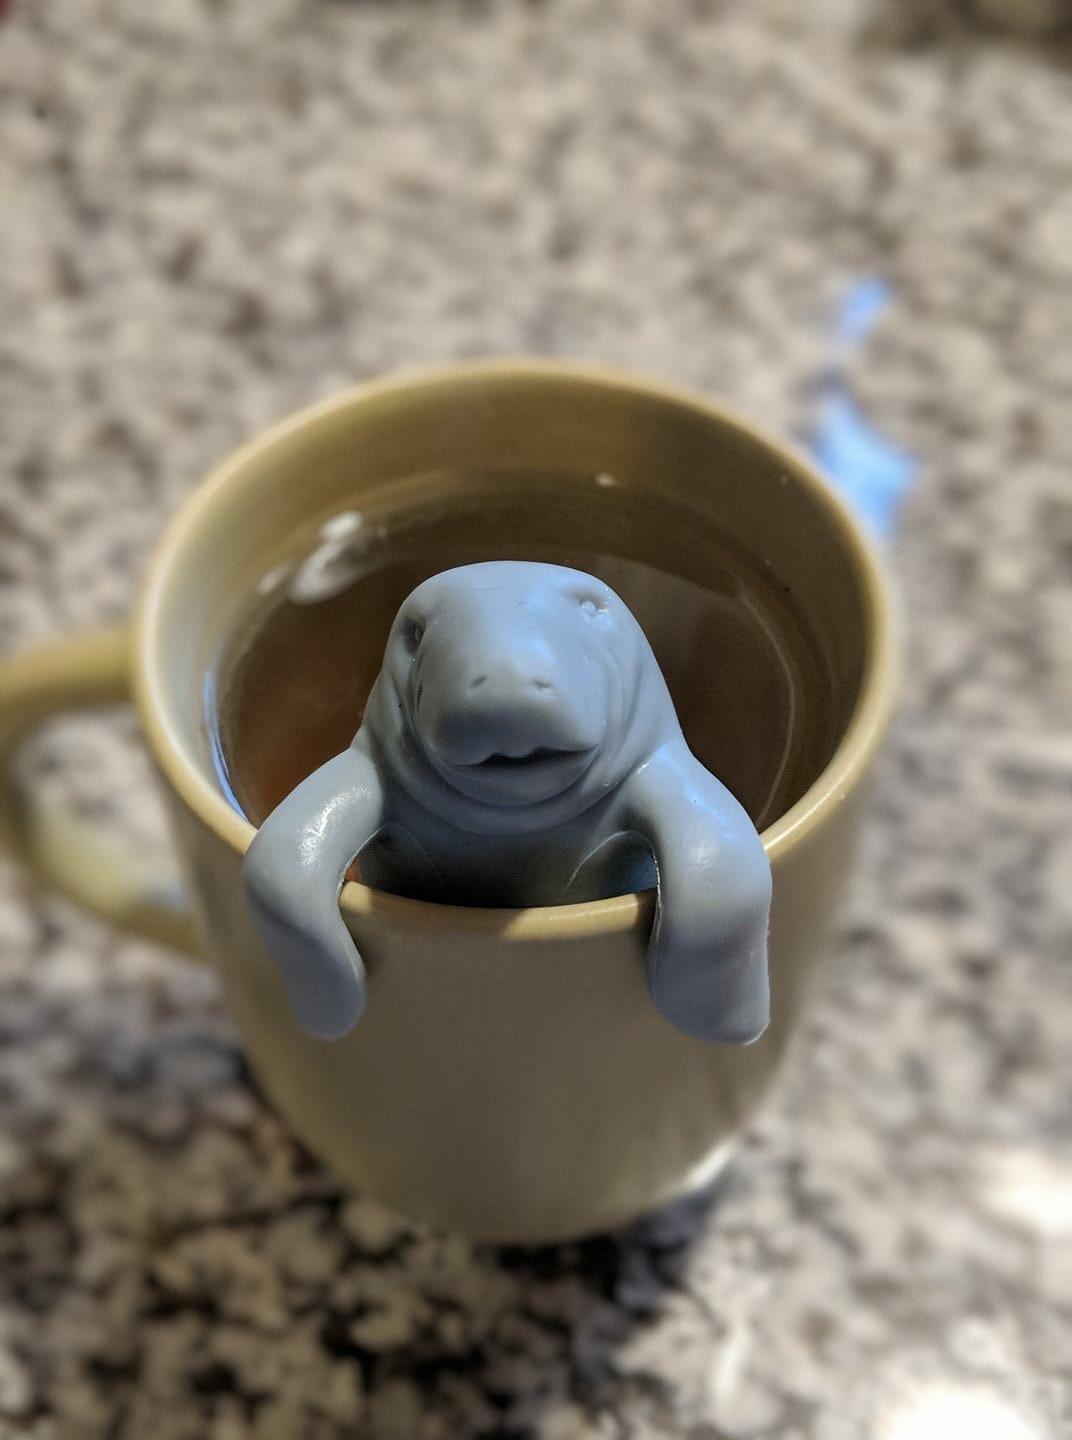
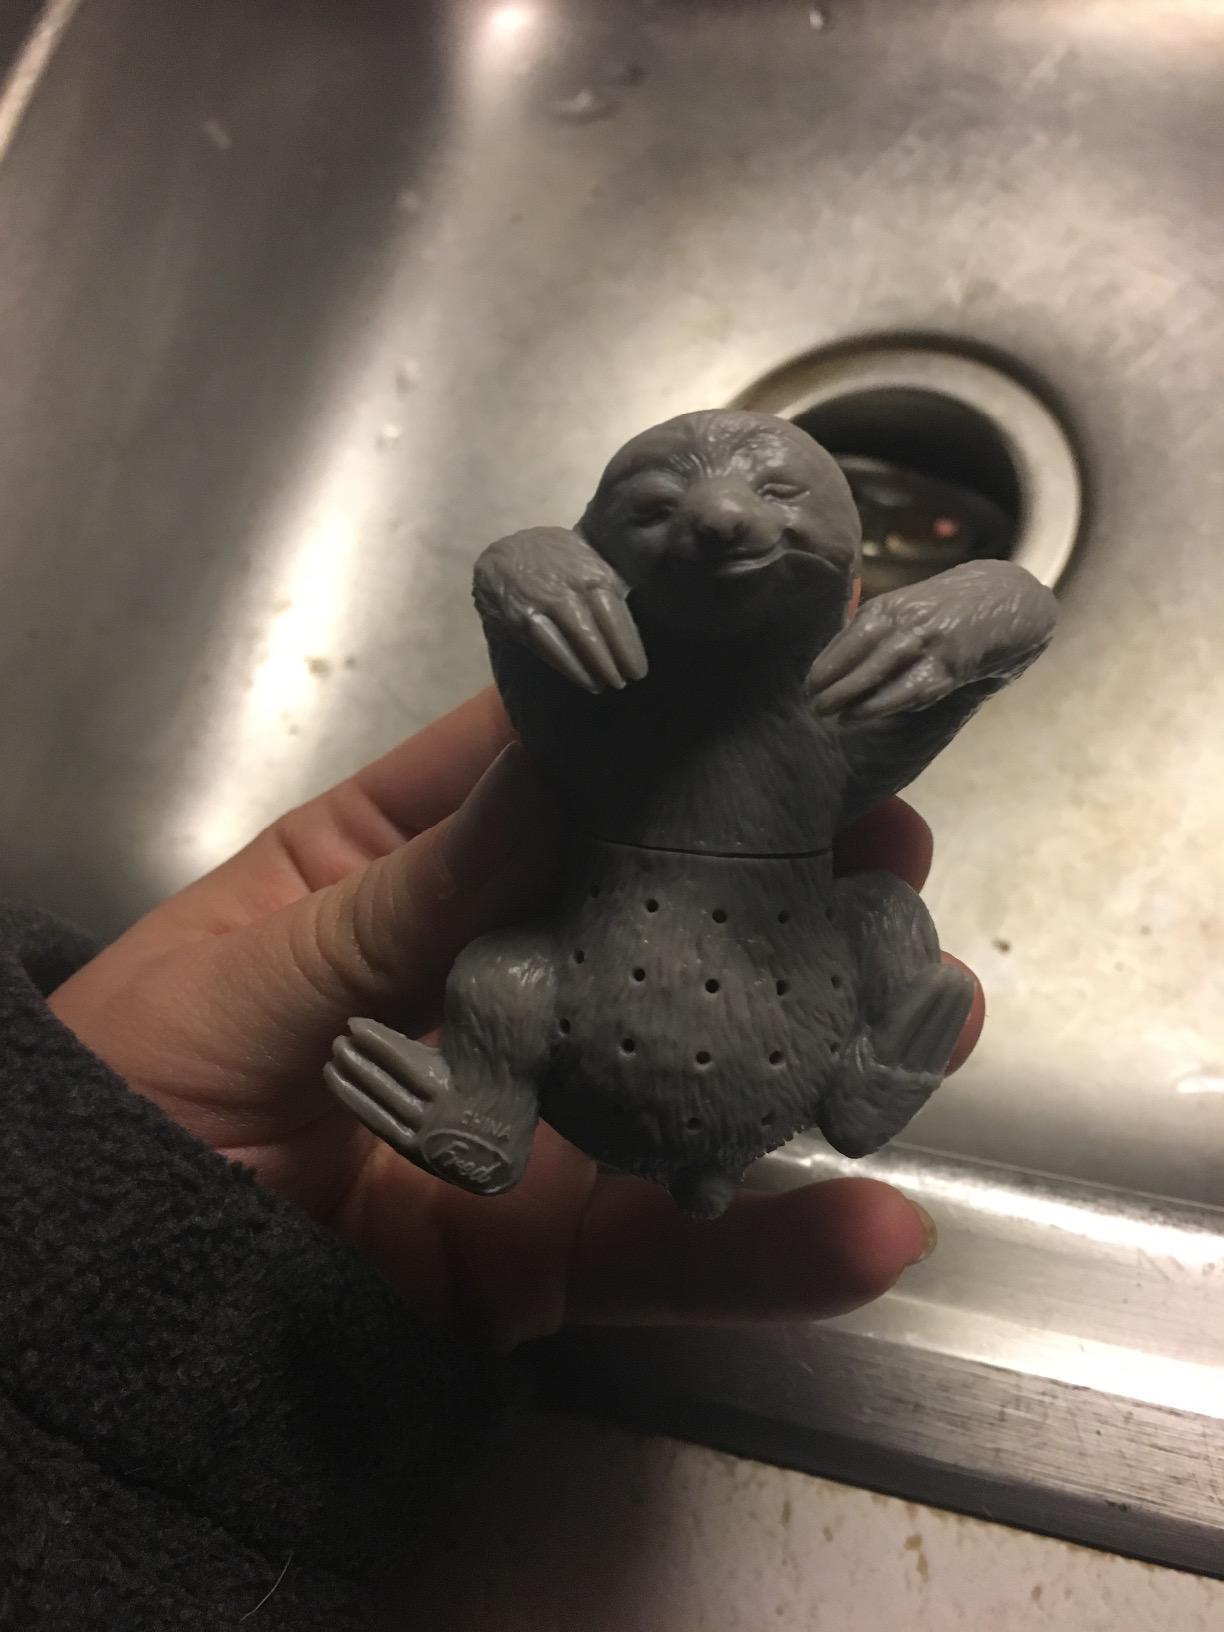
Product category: items_tea
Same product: no